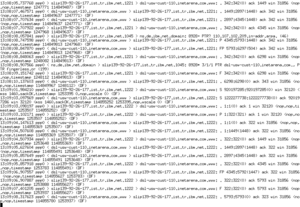
tcpdump est un analyseur de paquets en ligne de commande. Il permet d'obtenir le détail du trafic visible depuis une interface réseau. L'outil distribué par les distributions GNU/Linux, FreeBSD, NetBSD, OpenBSD et Mac OS X dépend de la bibliothèque logicielle libpcap. Leur portage sous Windows est connu sous les appellations WinPCAP/WinDUMP.